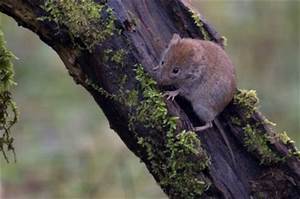
Label: scoiattolo